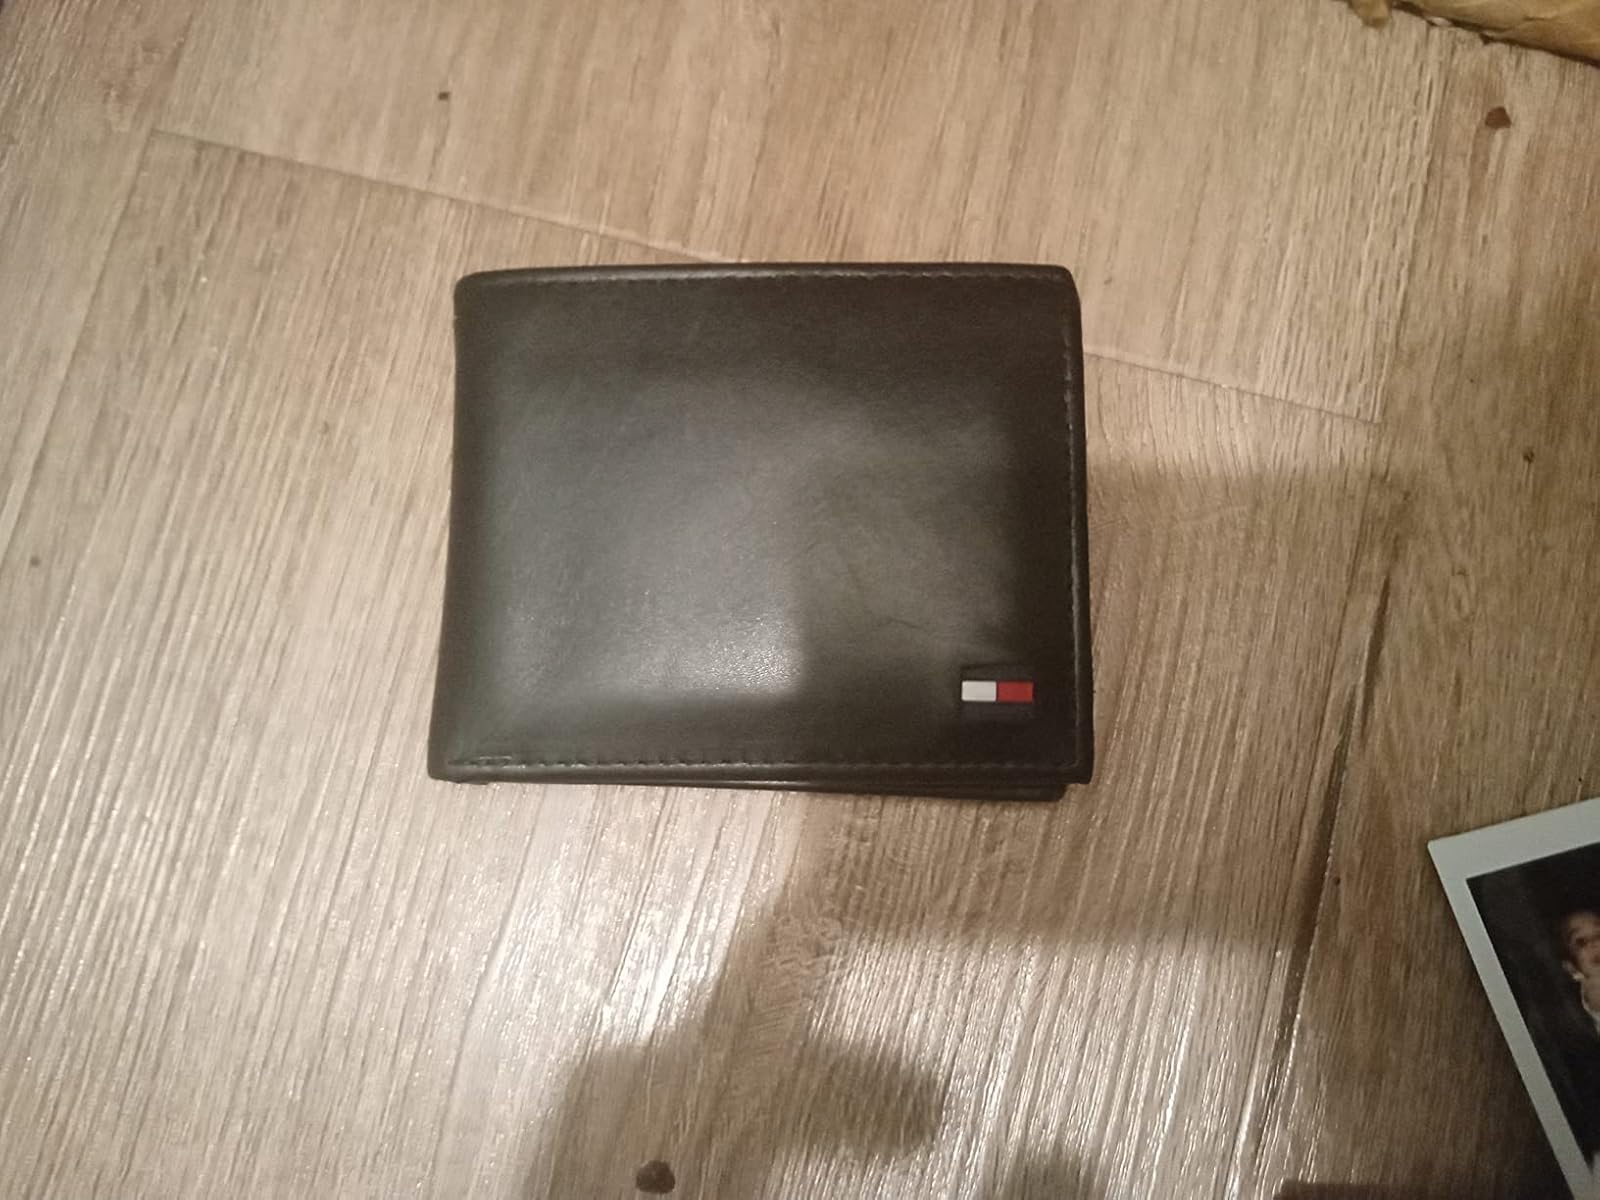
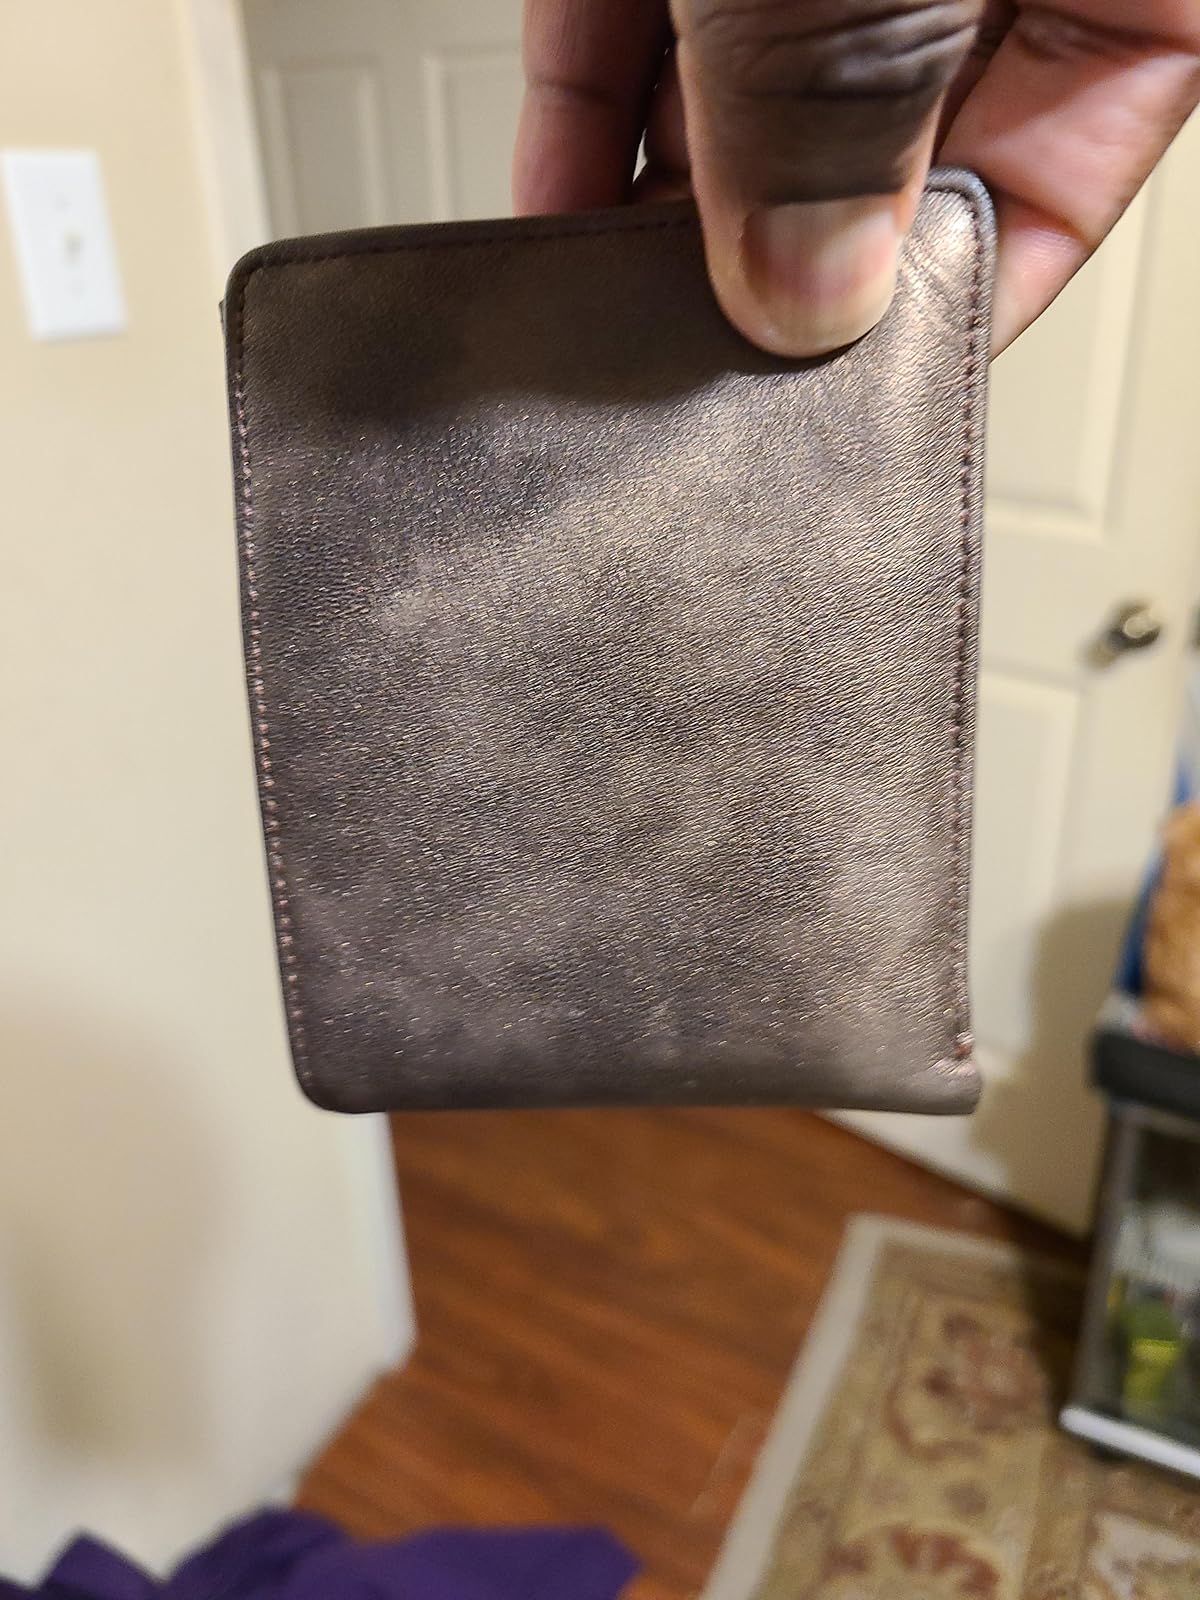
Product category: accessories_wallet
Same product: no